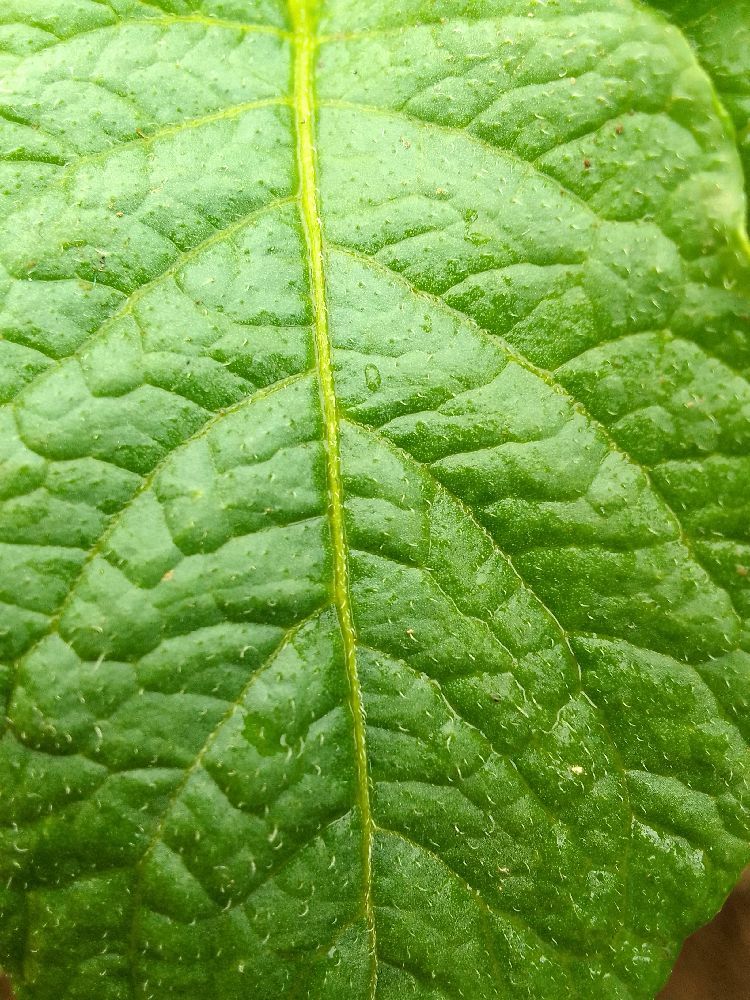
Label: Healthy